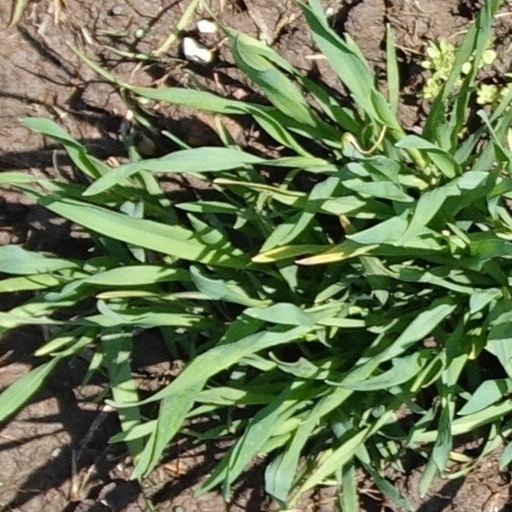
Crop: wheat